Gary Hermalyn

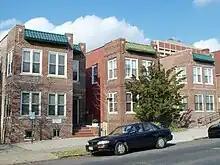
The Bronx County Historical Society Research Library and The Bronx County Archives.

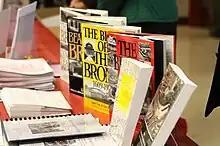
Some of Hermalyn's books on display.

Hermalyn grew up in the Gun Hill-Norwood, Bronx neighborhood. He graduated from The Bronx High School of Science, earned a bachelor's degree from City College of New York, a Master of Arts from Long Island University (1982) and a Doctor of Education from Columbia University (1985).